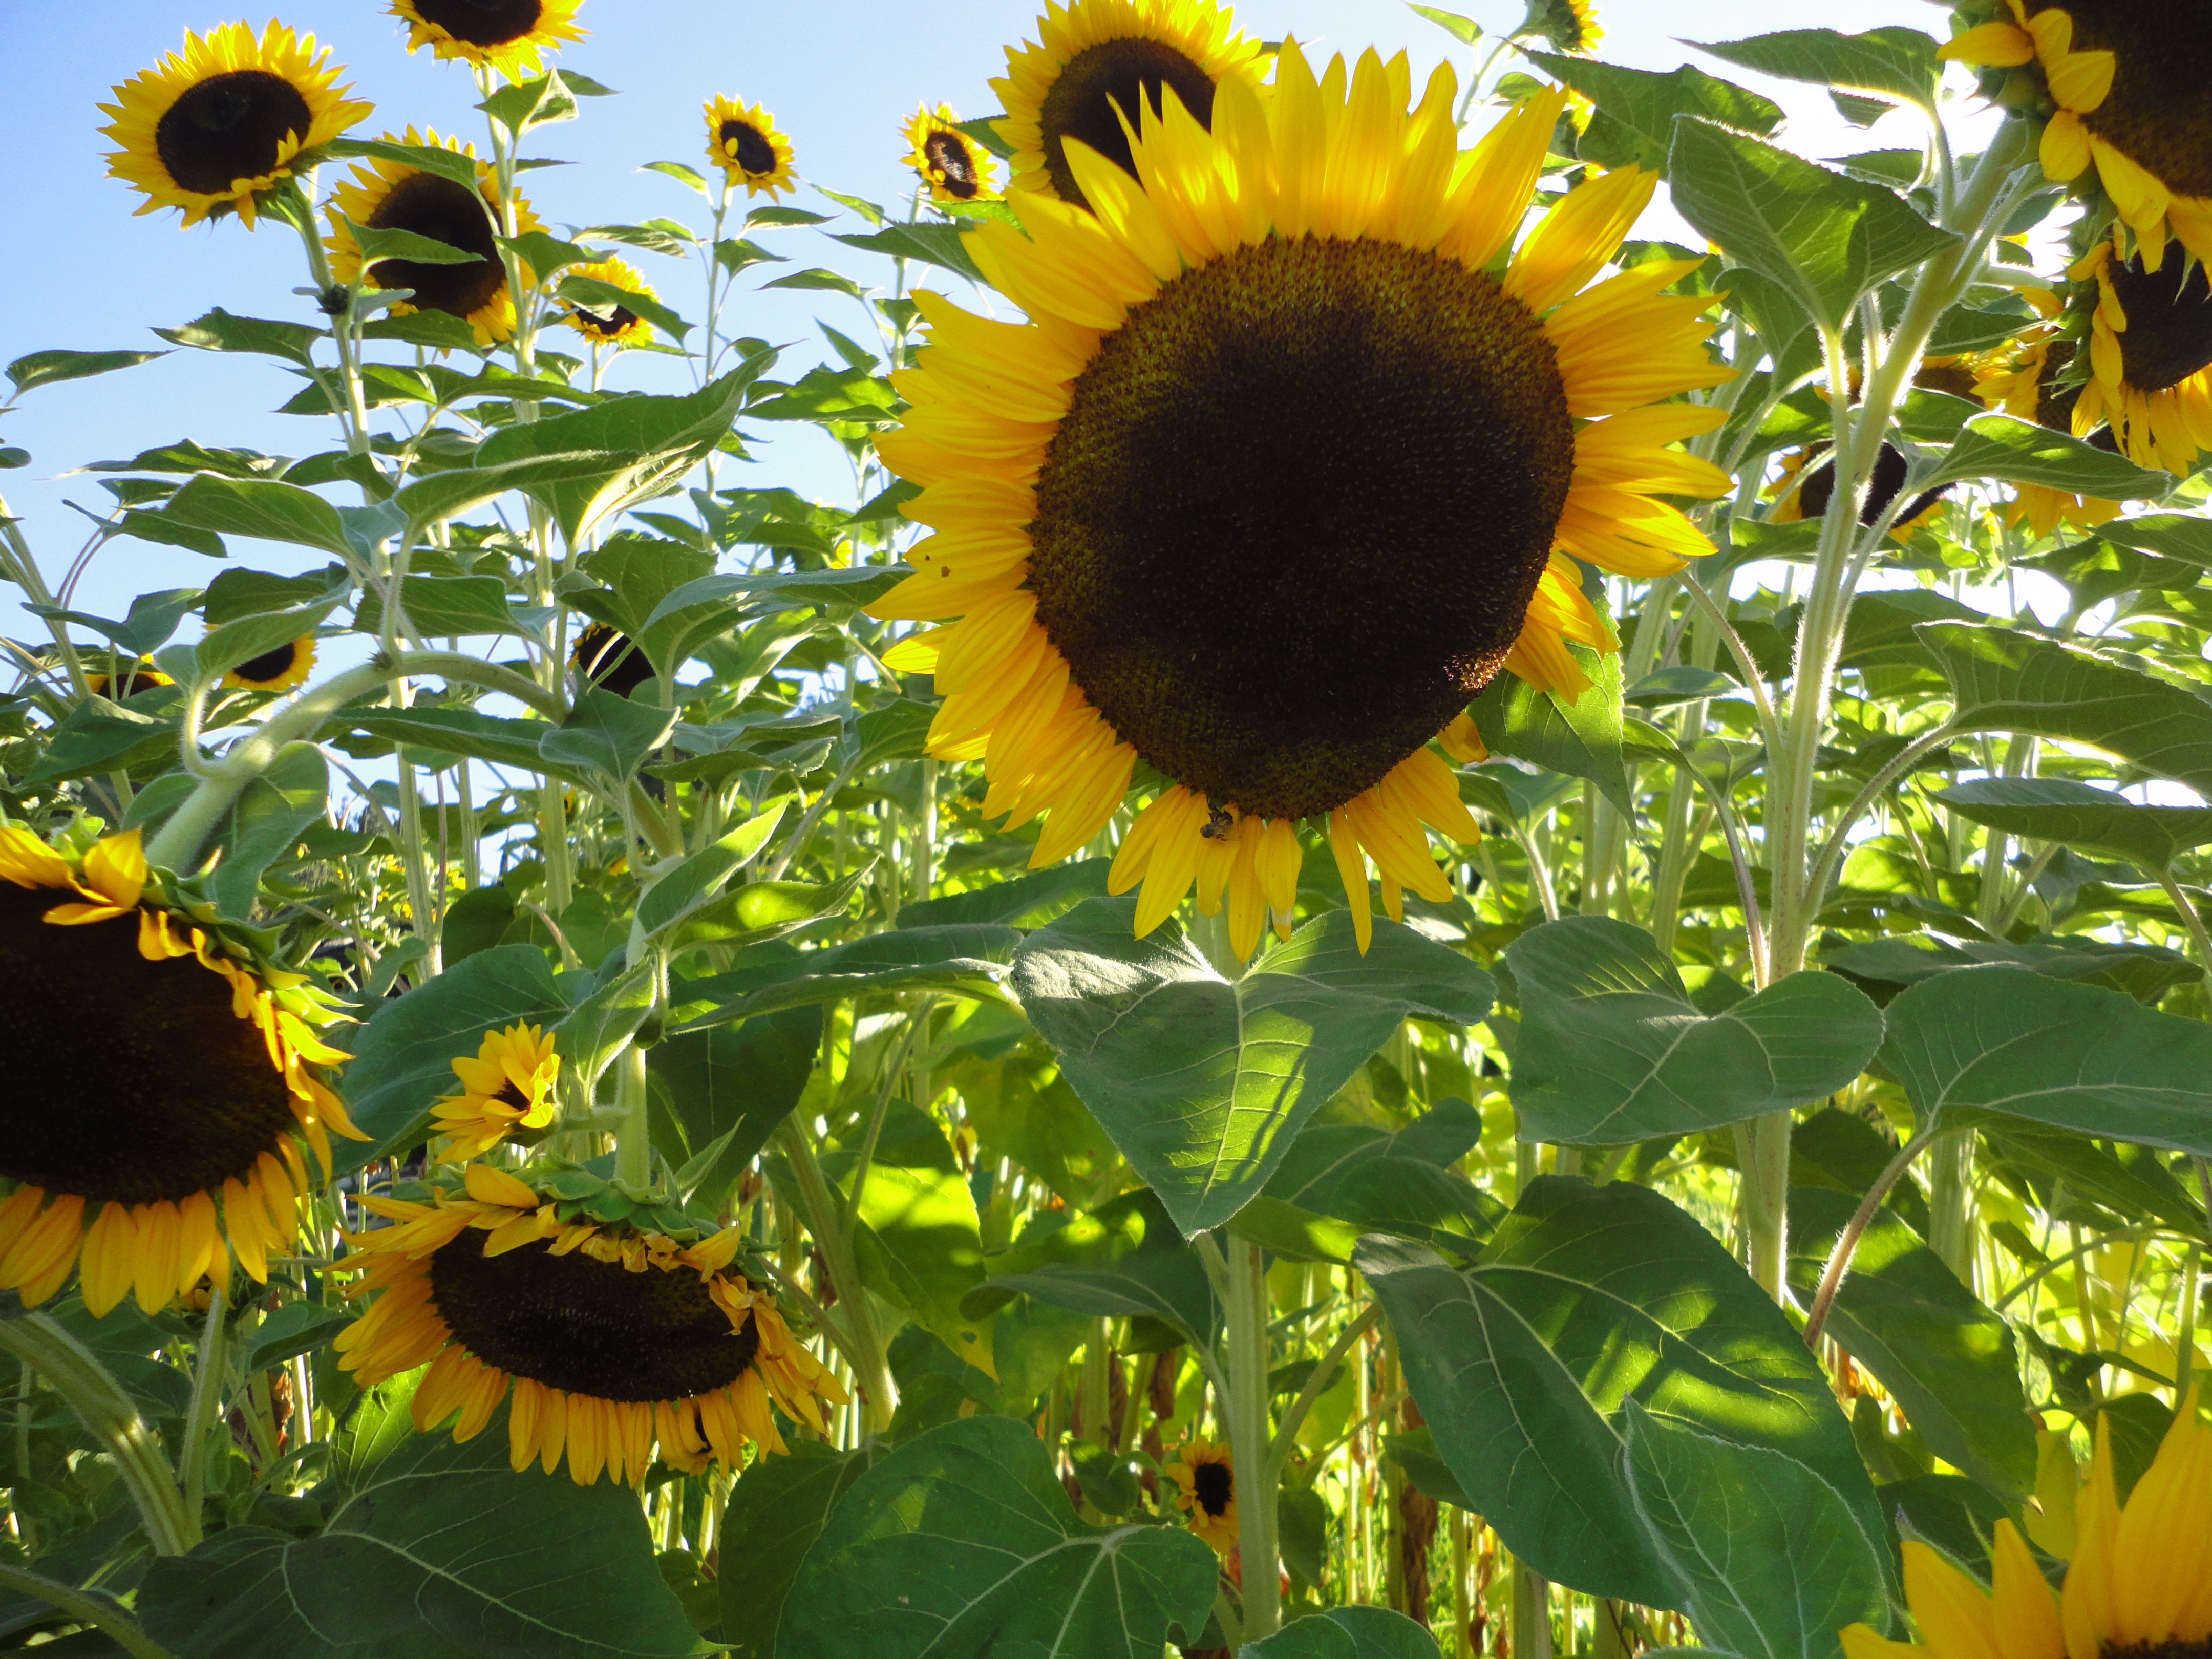
nature, outdoor, blossom, plant, sun, field, leaf, flower, petal, bloom, summer, floral, spring, farming, botany, blooming, yellow, garden, flora, season, sunflower, wildflower, flowers, sunny, sunflowers, flowering plant, daisy family, sunflower seed, land plant